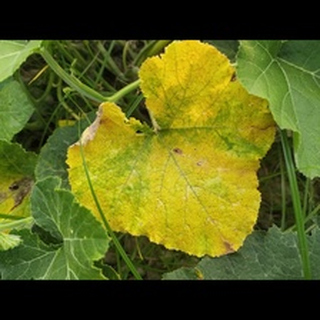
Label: pumpkin_downy_mildew